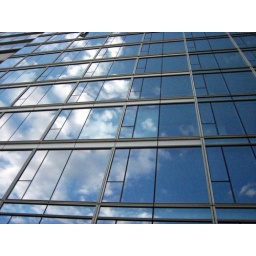
sky in the glass